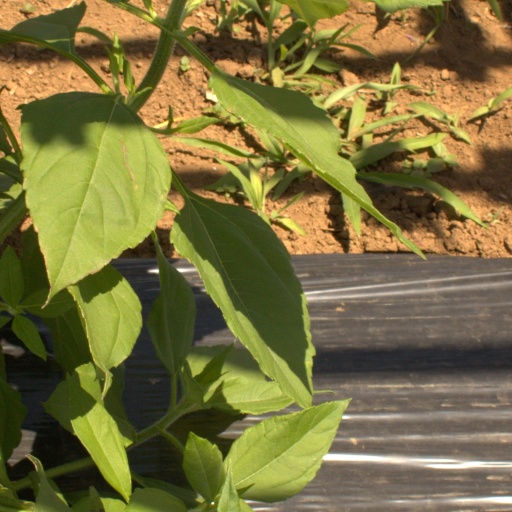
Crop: Jerusalem artichoke